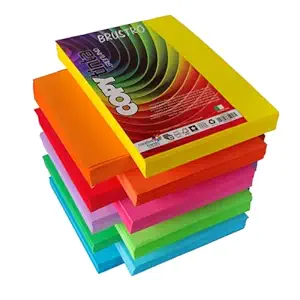
BRUSTRO Copytinta Coloured Craft Paper A4 Size 80 GSM Mixed Bright Colour 40 Sheets Pack (10 cols X 4 Sheets) Double Side Color for Office Printing
Category: OfficeProducts
Price: 99 (list price: 99)
Rating: 4.3 (388 ratings)
About this product: Made at the renowned Fabriano paper mill in Italy.|Acid free paper.|Vibrant color pallette,Soft surface,80gsm.|Ideal for photocopies, laser and inkjet prints, fax, dividers, covers, collages, craft & punch craft; suitable in particular for office and schools, and all technical paper uses.